Chai Prakan district

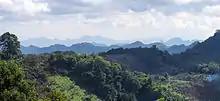
View from Rte 1340 in Chai Prakan District of the Daen Lao Range

Neighbouring districts are (from the south clockwise) Phrao, Chiang Dao, Fang of Chiang Mai Province and Mae Suai of Chiang Rai province.